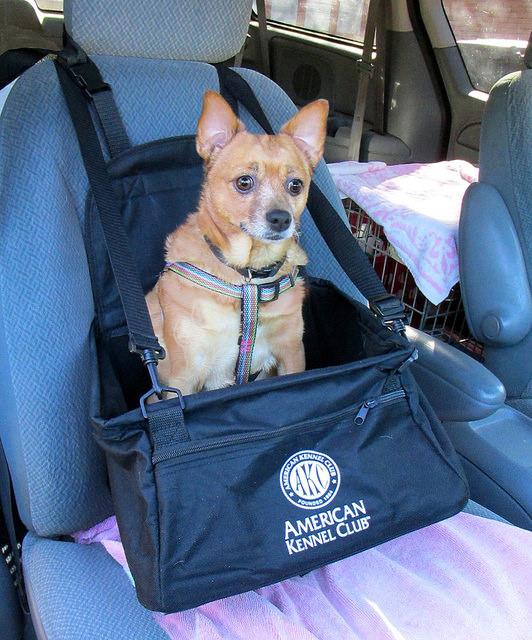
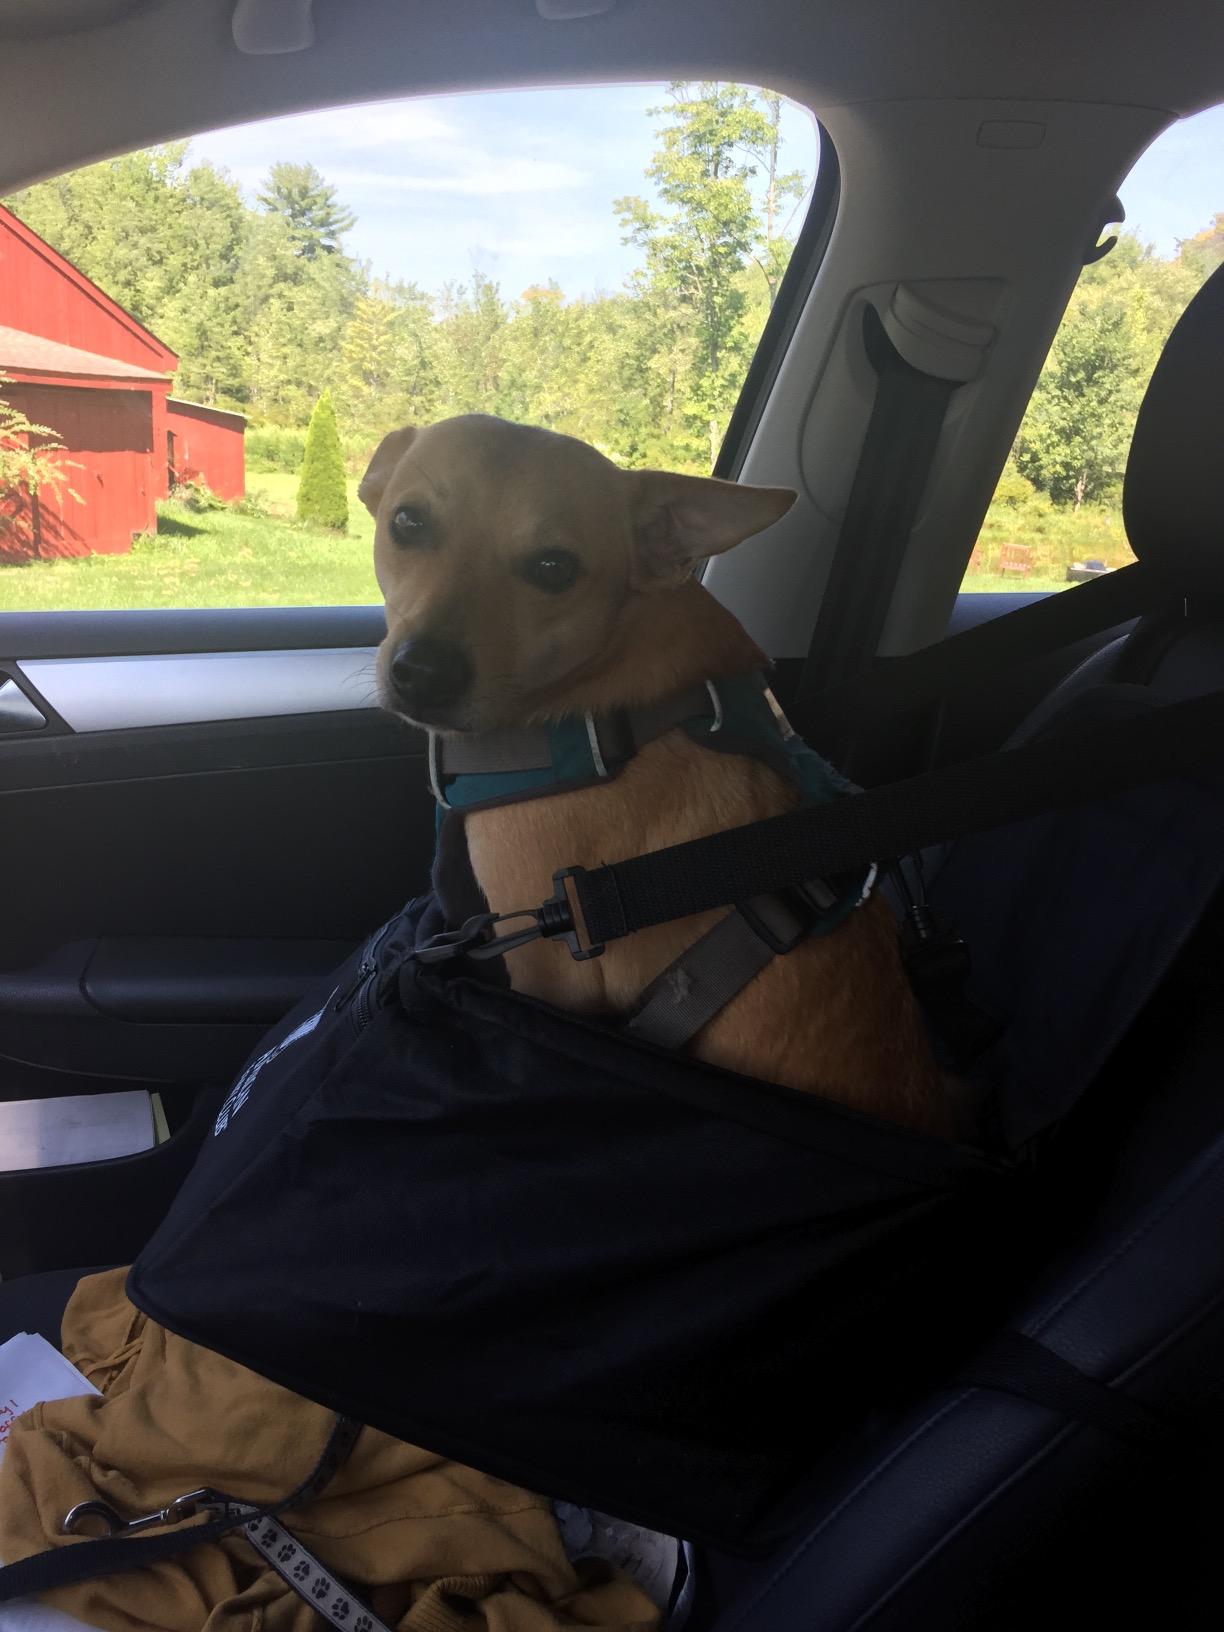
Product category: items_kennel
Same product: yes